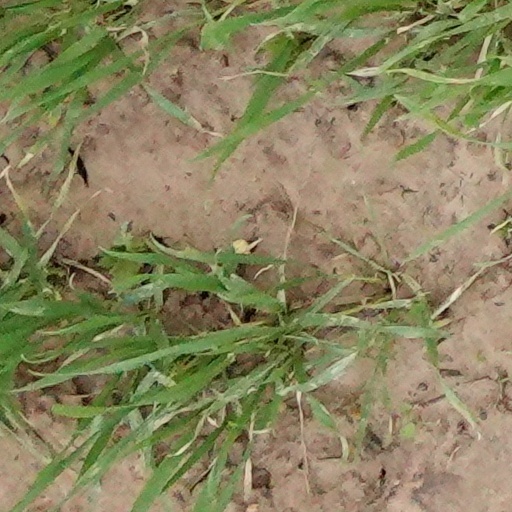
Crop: wheat